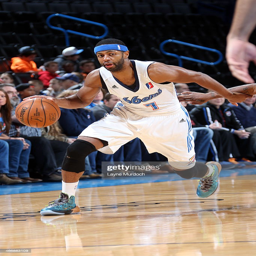
person drives against basketball team during a game .